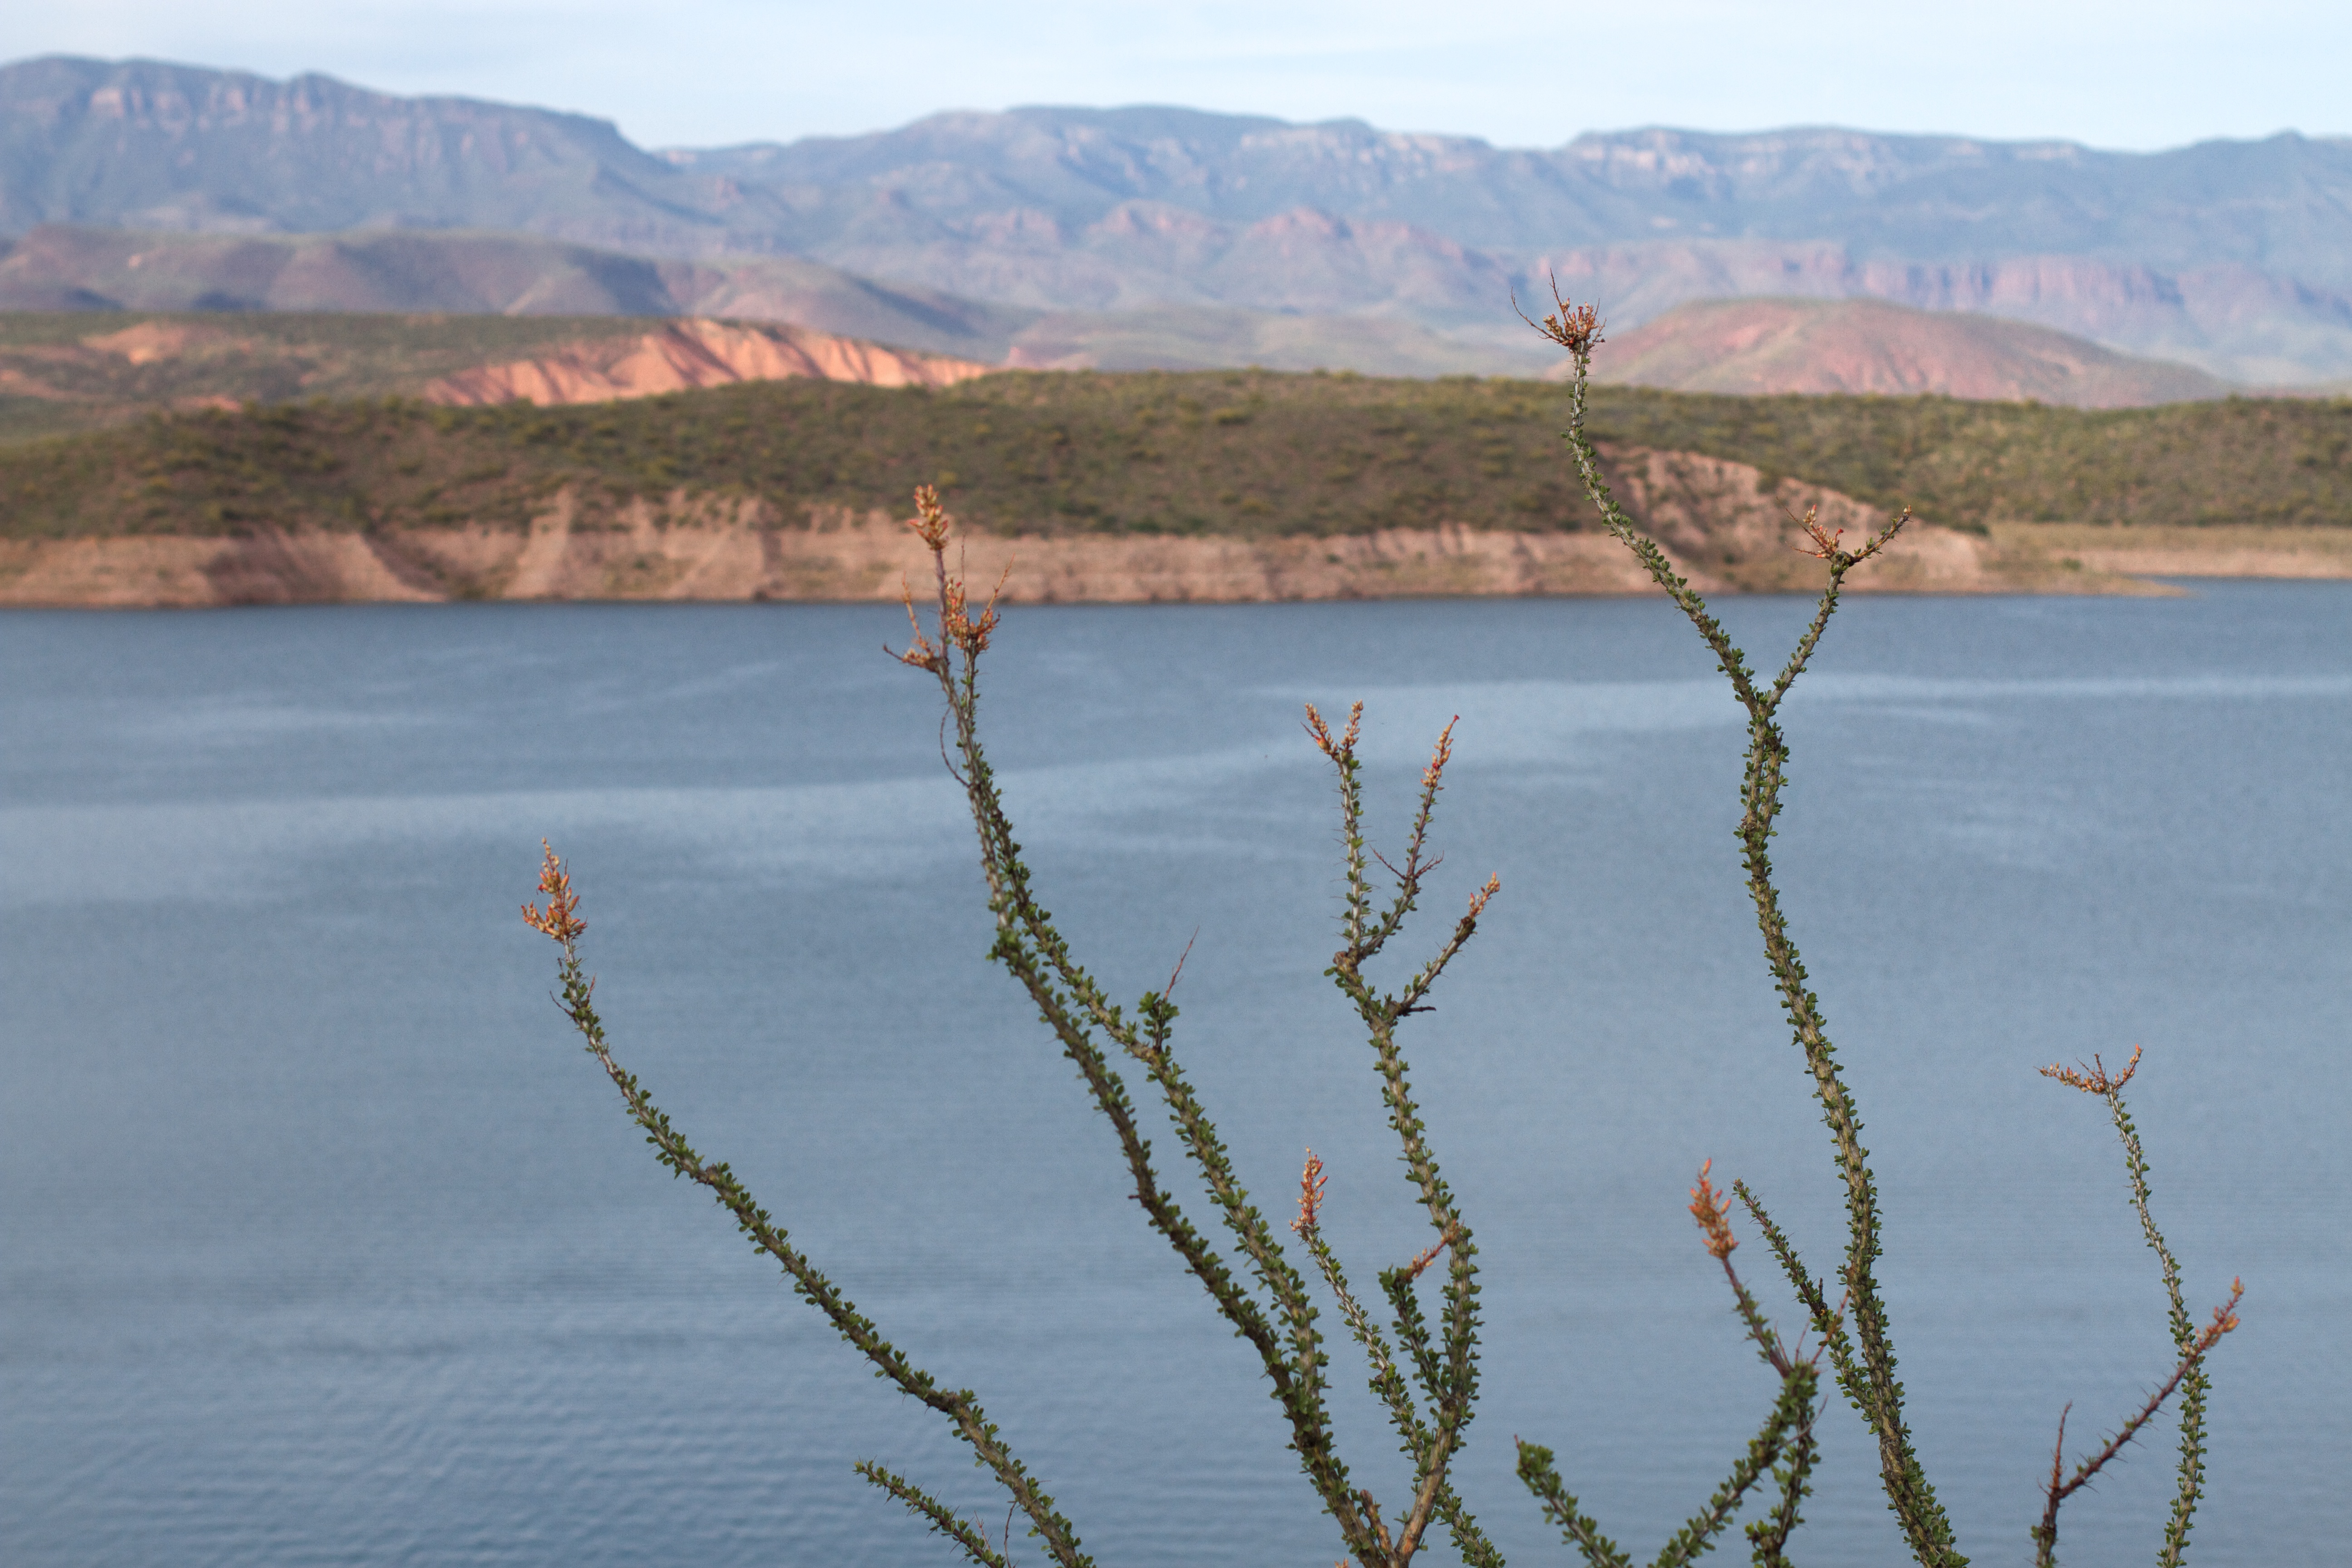
sea, coast, water, marsh, mountain, shore, lake, river, bay, reservoir, body of water, wetland, natural environment